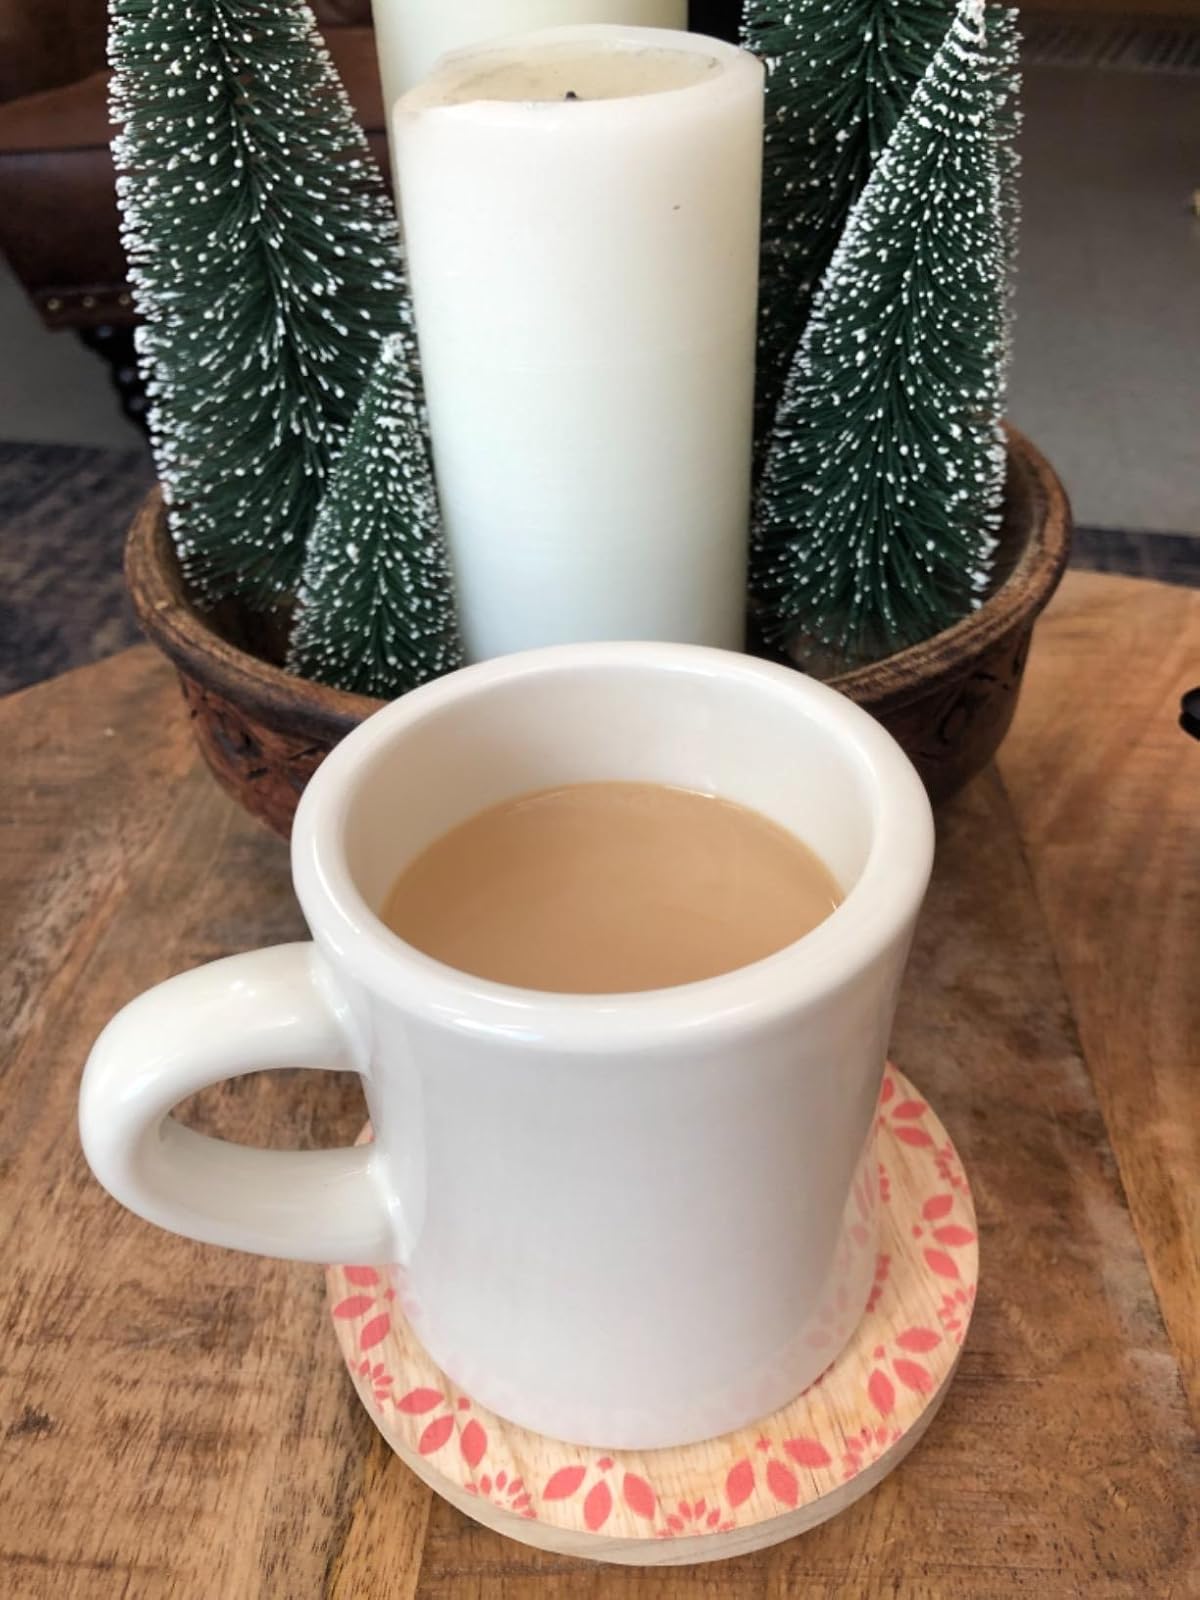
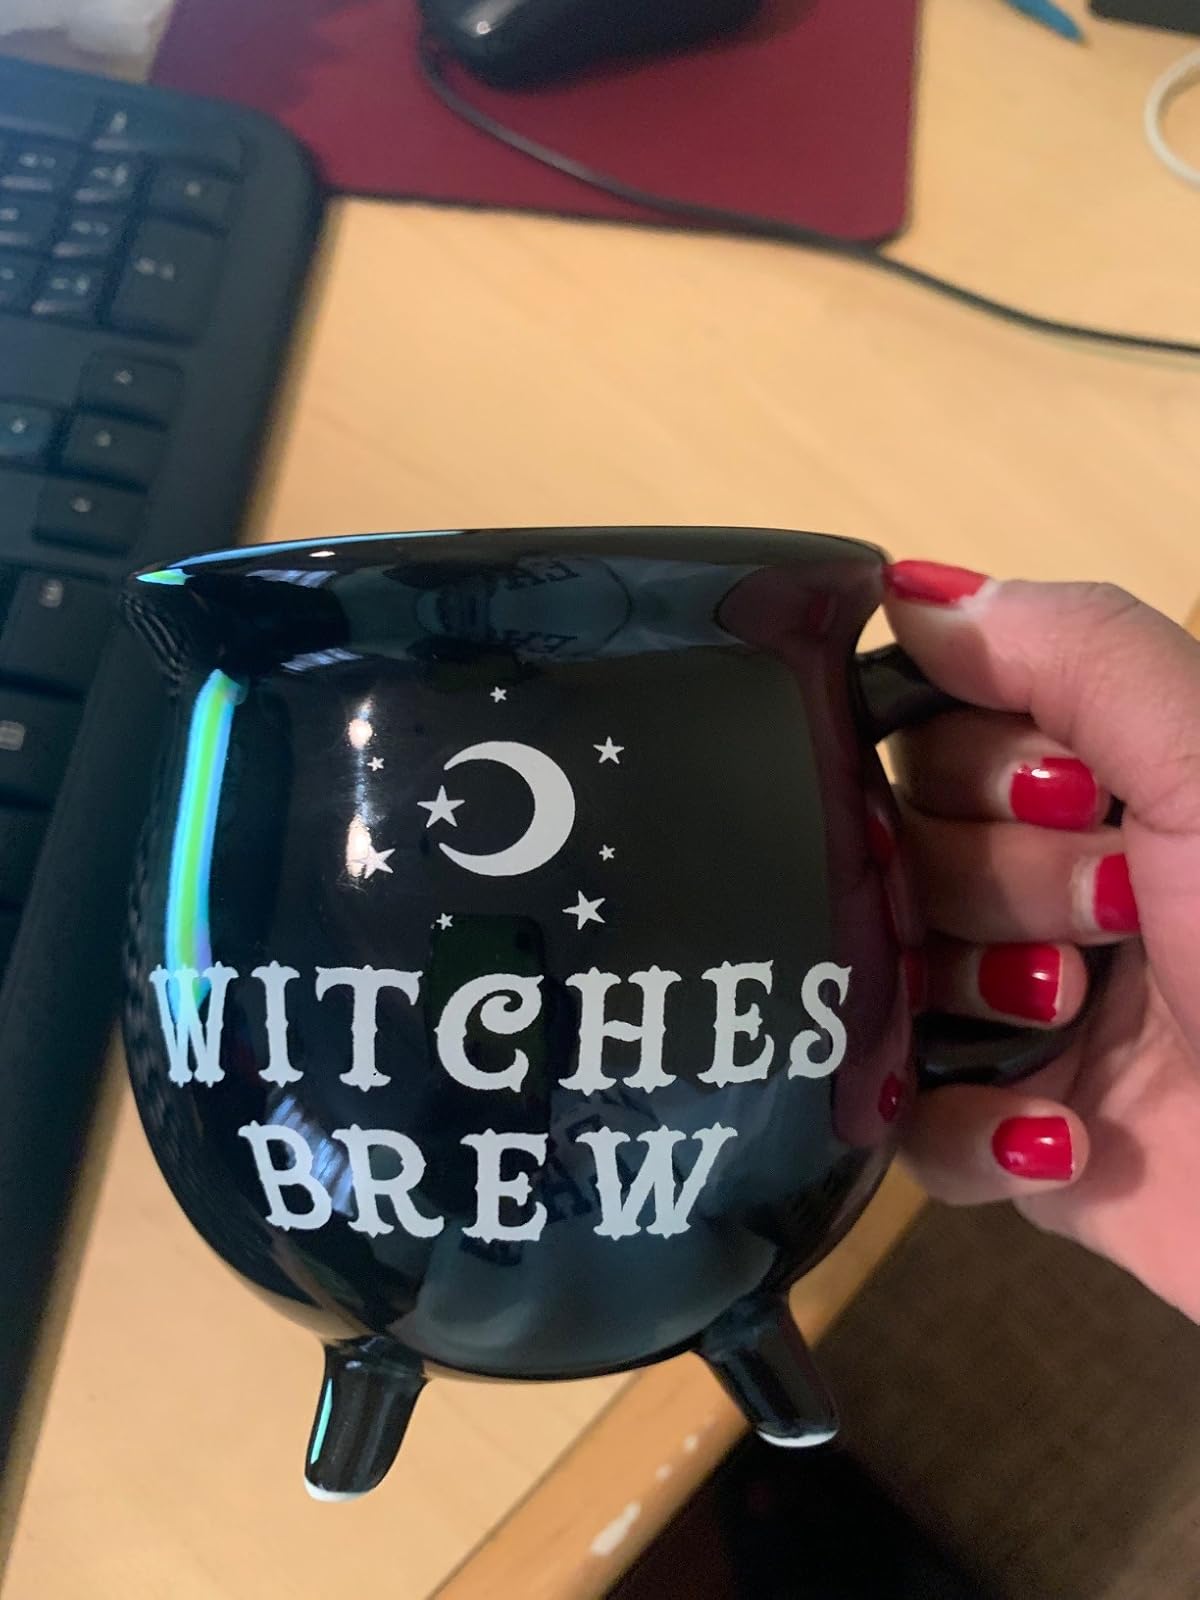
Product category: items_mug
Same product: no